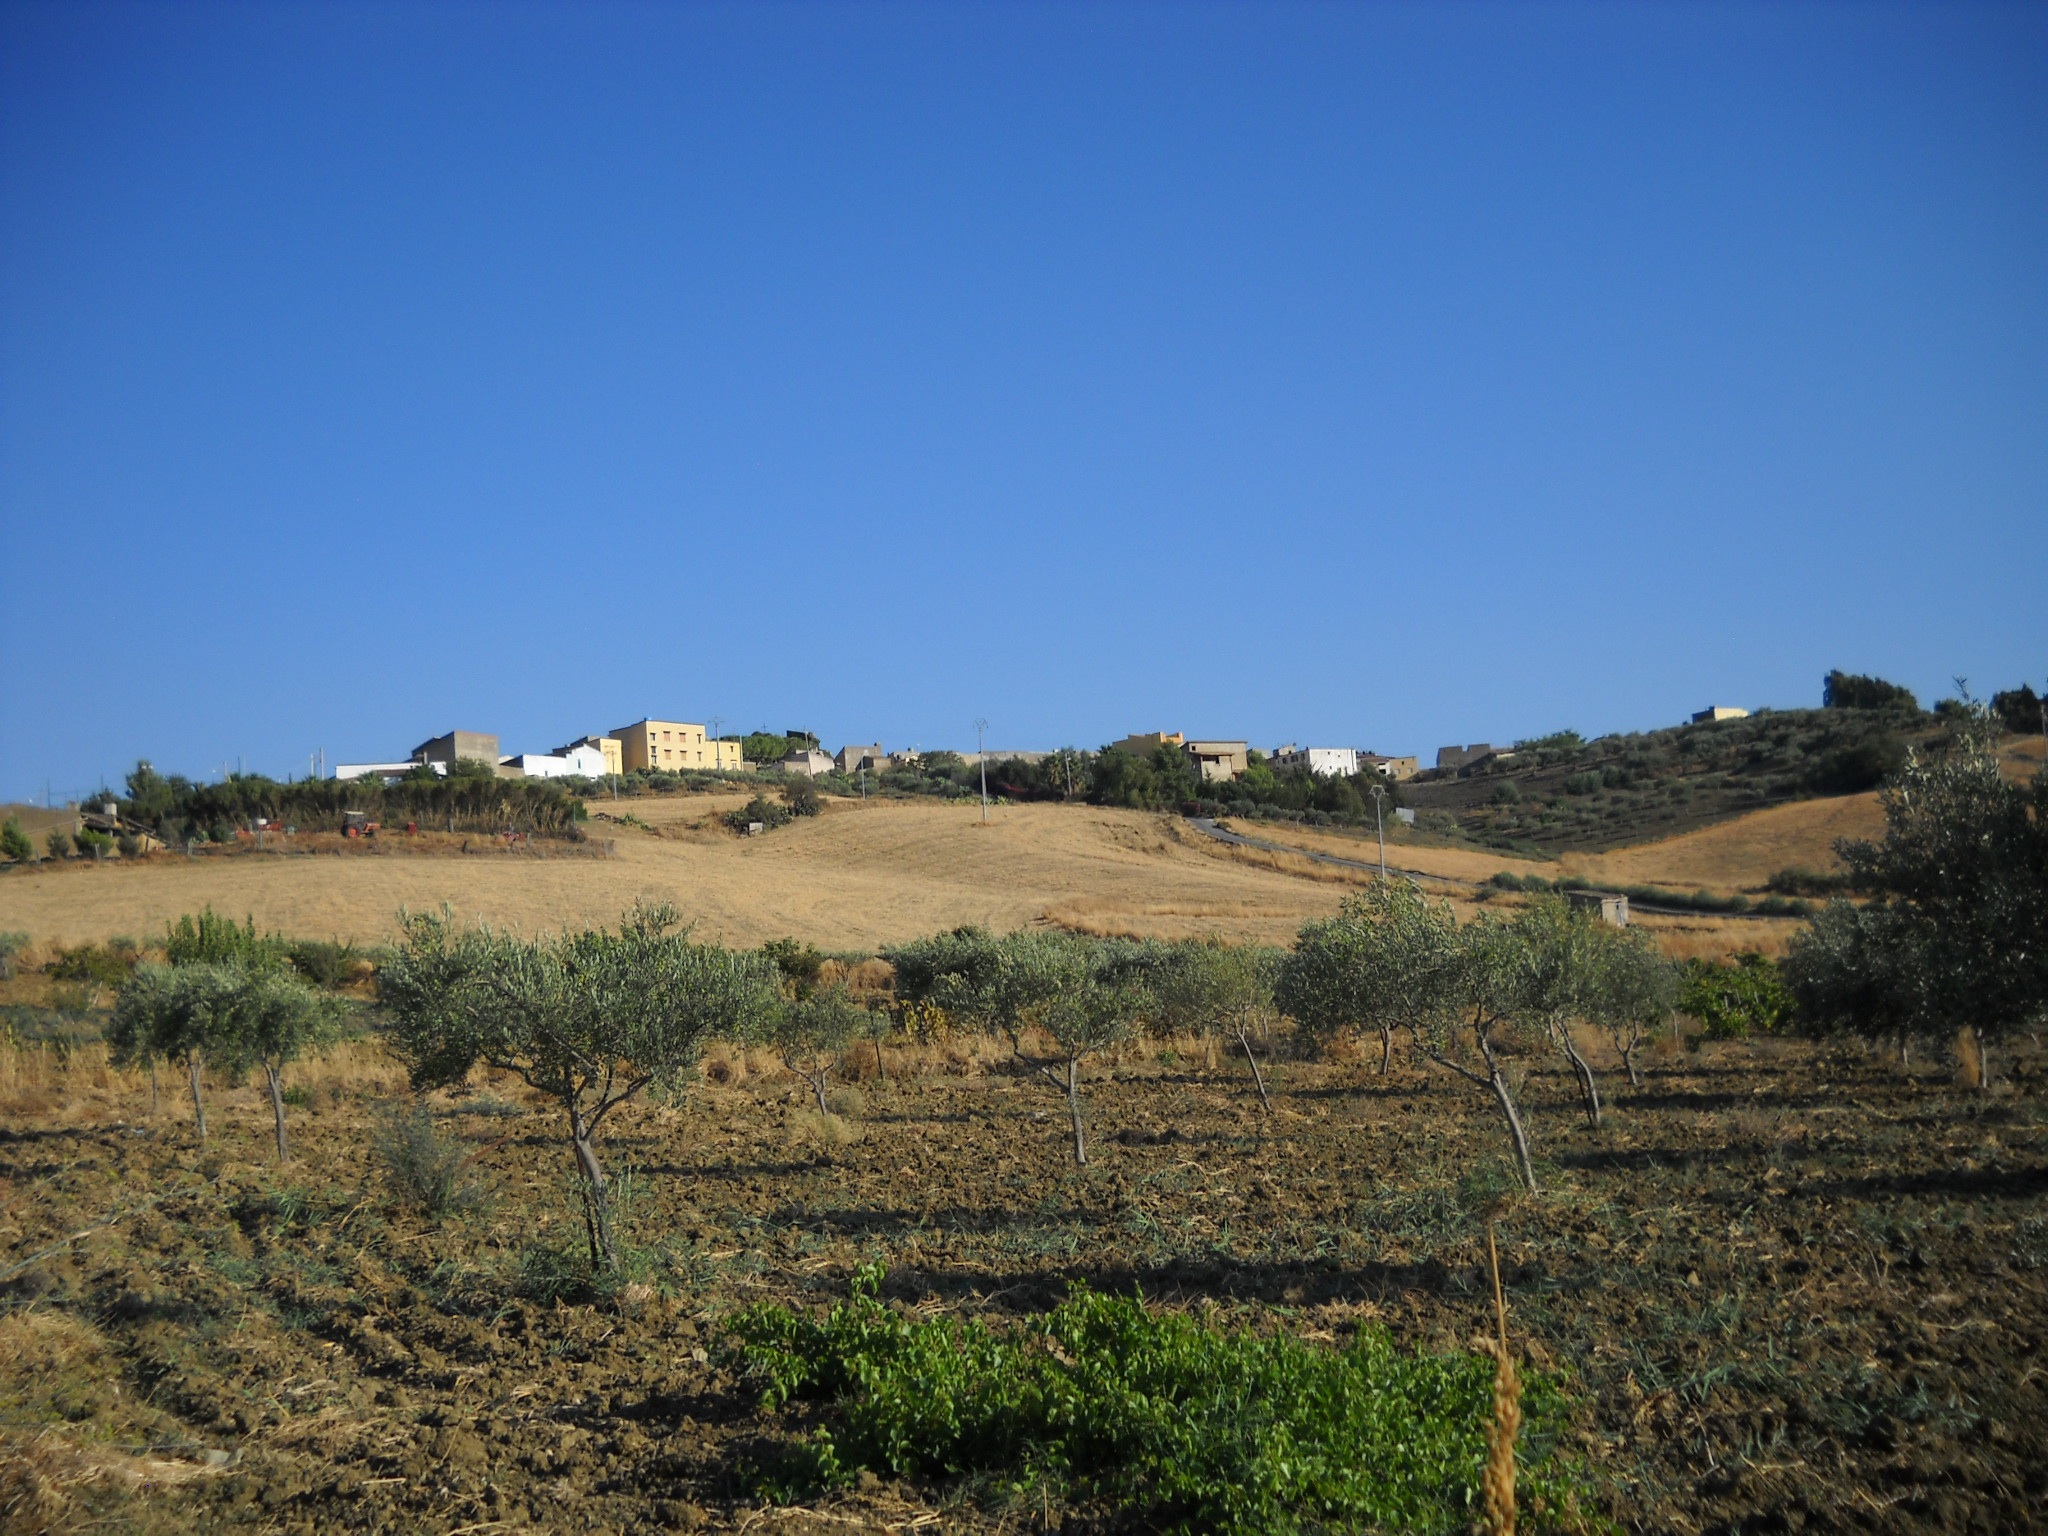
landscape, horizon, field, farm, prairie, hill, valley, soil, agriculture, savanna, plain, grassland, plateau, ecosystem, steppe, rural area, natural environment, geographical feature